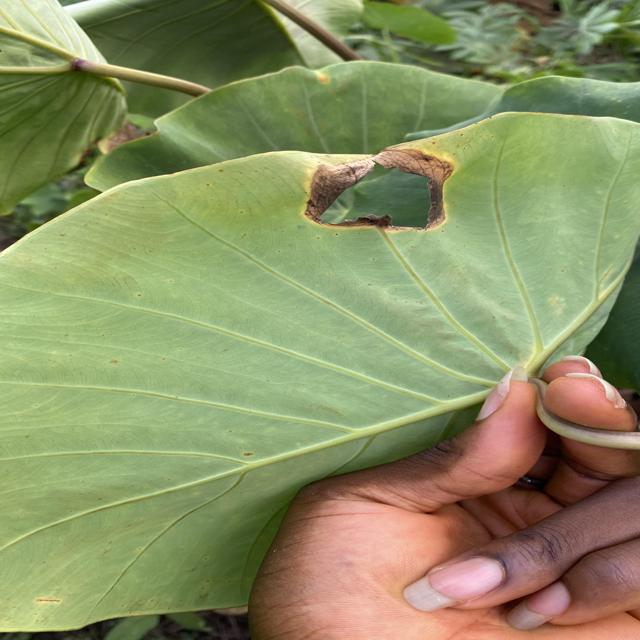
Label: Late_Blight